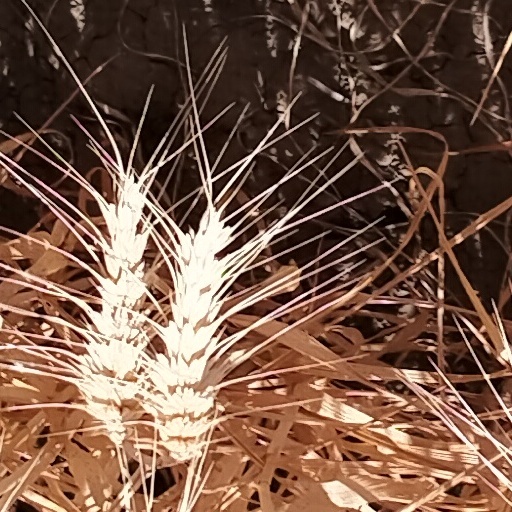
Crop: wheat